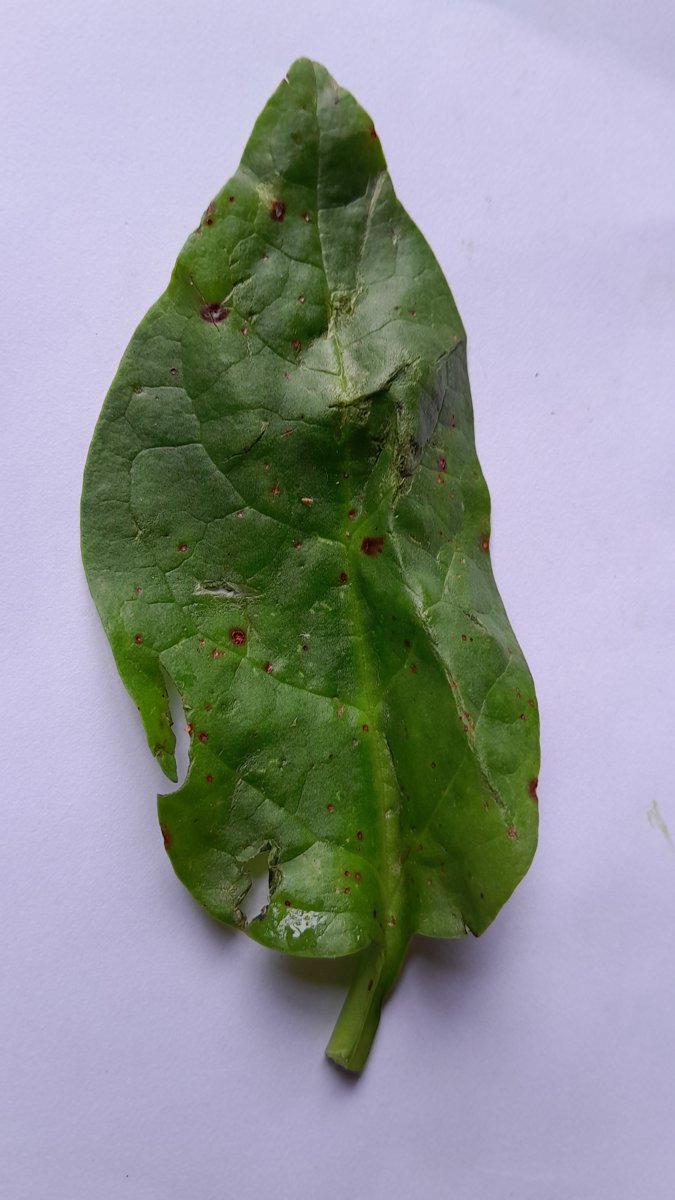
Label: Pest-Damage